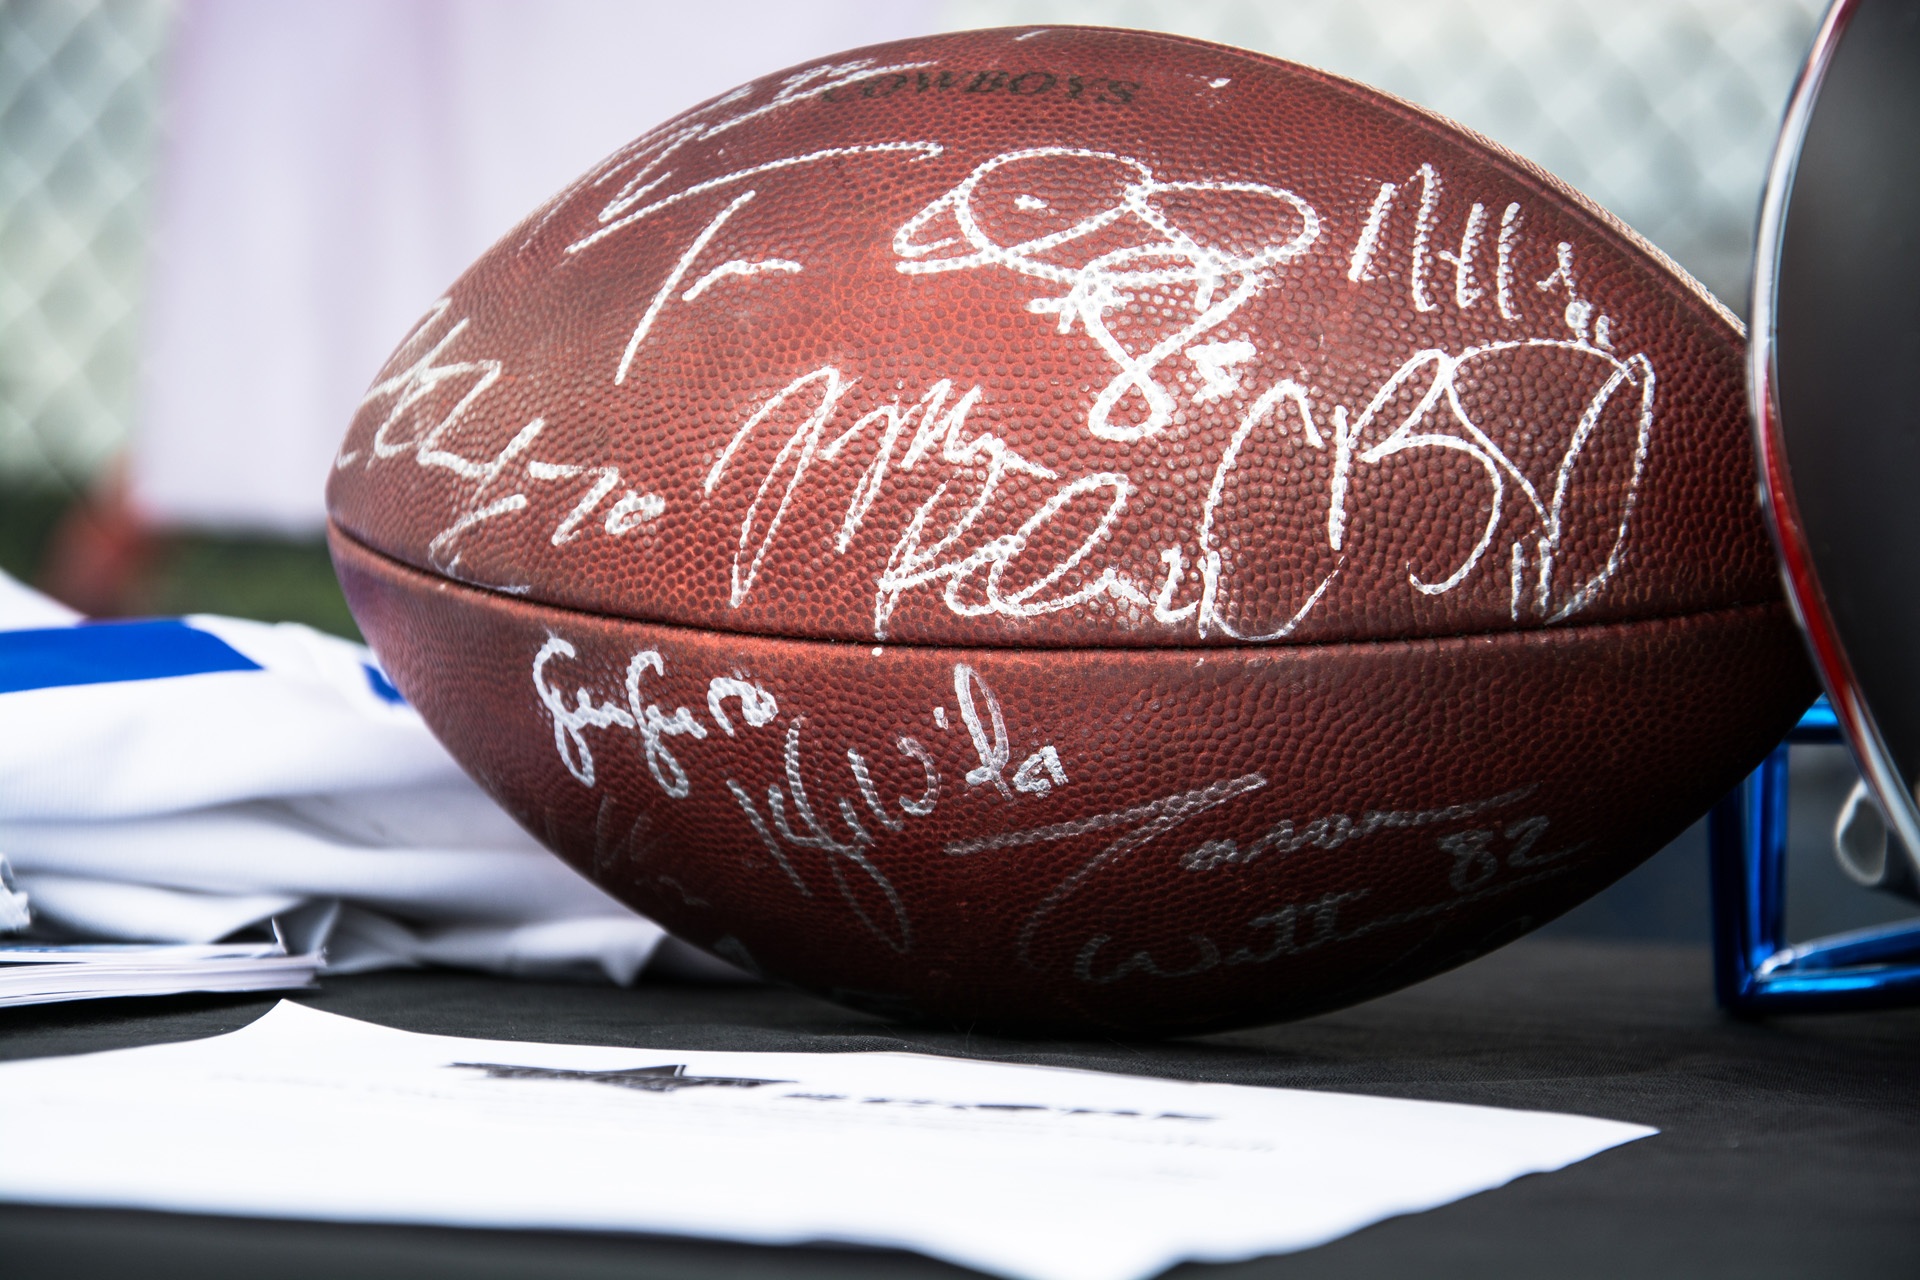
football, player, write, sports, ball, autograph, signature, signed football, sports signature, quarterback, sportsman, mvp